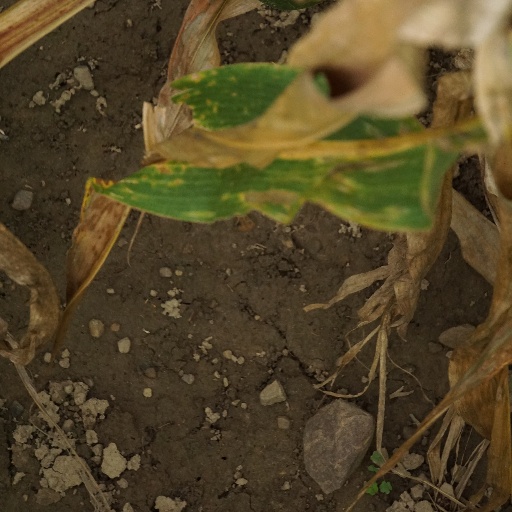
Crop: maize; corn